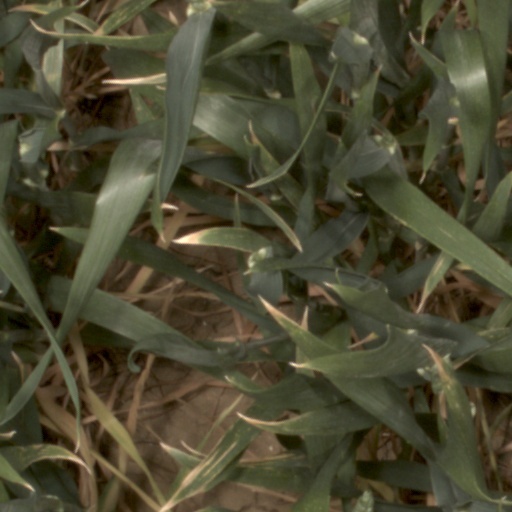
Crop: wheat